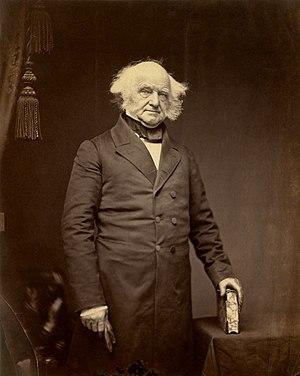
Le 4 mars 1837 est le 63ᵉ jour de l'année 1837 du calendrier grégorien. Il s'agit d'un samedi.
Maarten van Buren, dit Martin Van Buren, né le 5 décembre 1782 à Kinderhook et mort le 24 juillet 1862 dans la même ville, est un homme d'État américain, huitième président des États-Unis, en fonctions de 1837 à 1841.
Le tableau ci-dessous présente la liste des présidents des États-Unis depuis l'indépendance, du plus ancien au plus récent, ainsi qu'une frise chronologique les présentant d'après leur étiquette politique, du plus récent au plus ancien.